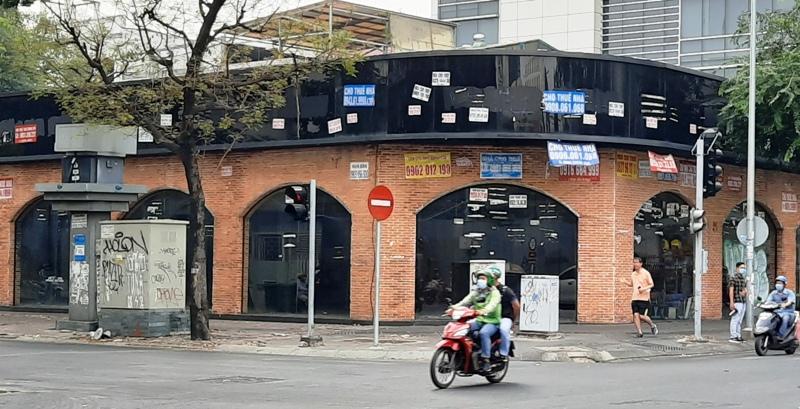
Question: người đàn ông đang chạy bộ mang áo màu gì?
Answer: mang áo màu vàng